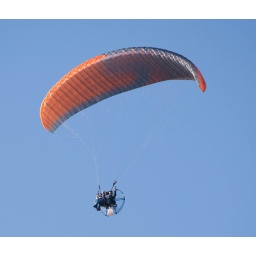
IMG_6790 flying by the seat of your pants